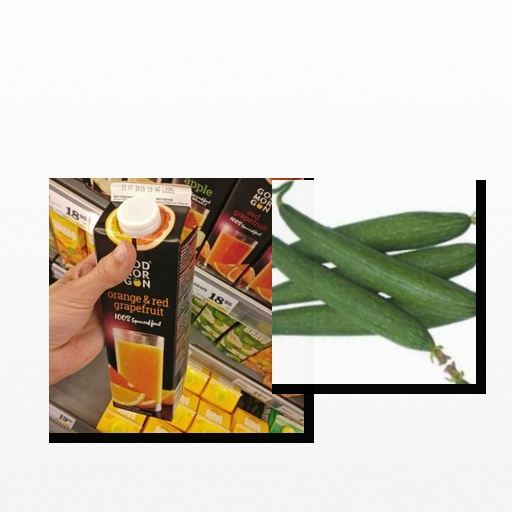
Food items: orange_red_grapefruit_juice, sponge_gourd